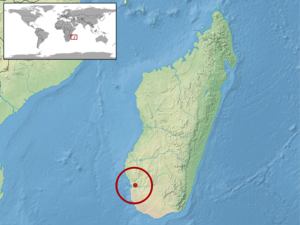
Trachylepis vezo est une espèce de sauriens de la famille des Scincidae.